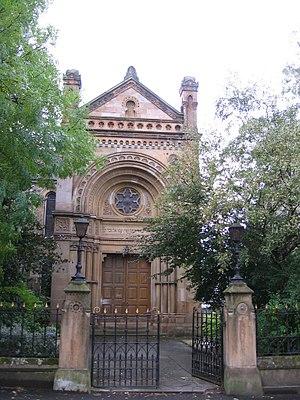
Les premières traces de Juifs en Écosse datent de la fin du XVIIᵉ siècle, mais il est possible que des Juifs y soient arrivés à l'époque de la conquête romaine de la Grande-Bretagne, bien qu'il n'existe aucune preuve à cela. La grande majorité des Juifs écossais d'aujourd'hui sont d'origine ashkénaze, installés pour la plupart à Édimbourg et à Glasgow, à partir du milieu du XIXᵉ siècle. La plupart des histoires mentionnant des Juifs écossais sont l’œuvre de narrateurs britanniques, négligeant quelque peu leur dimension proprement écossaise.